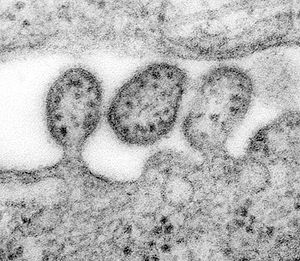
Lassavirus
Elektronmikrograf af nogle Lassavirus
Lassavirus